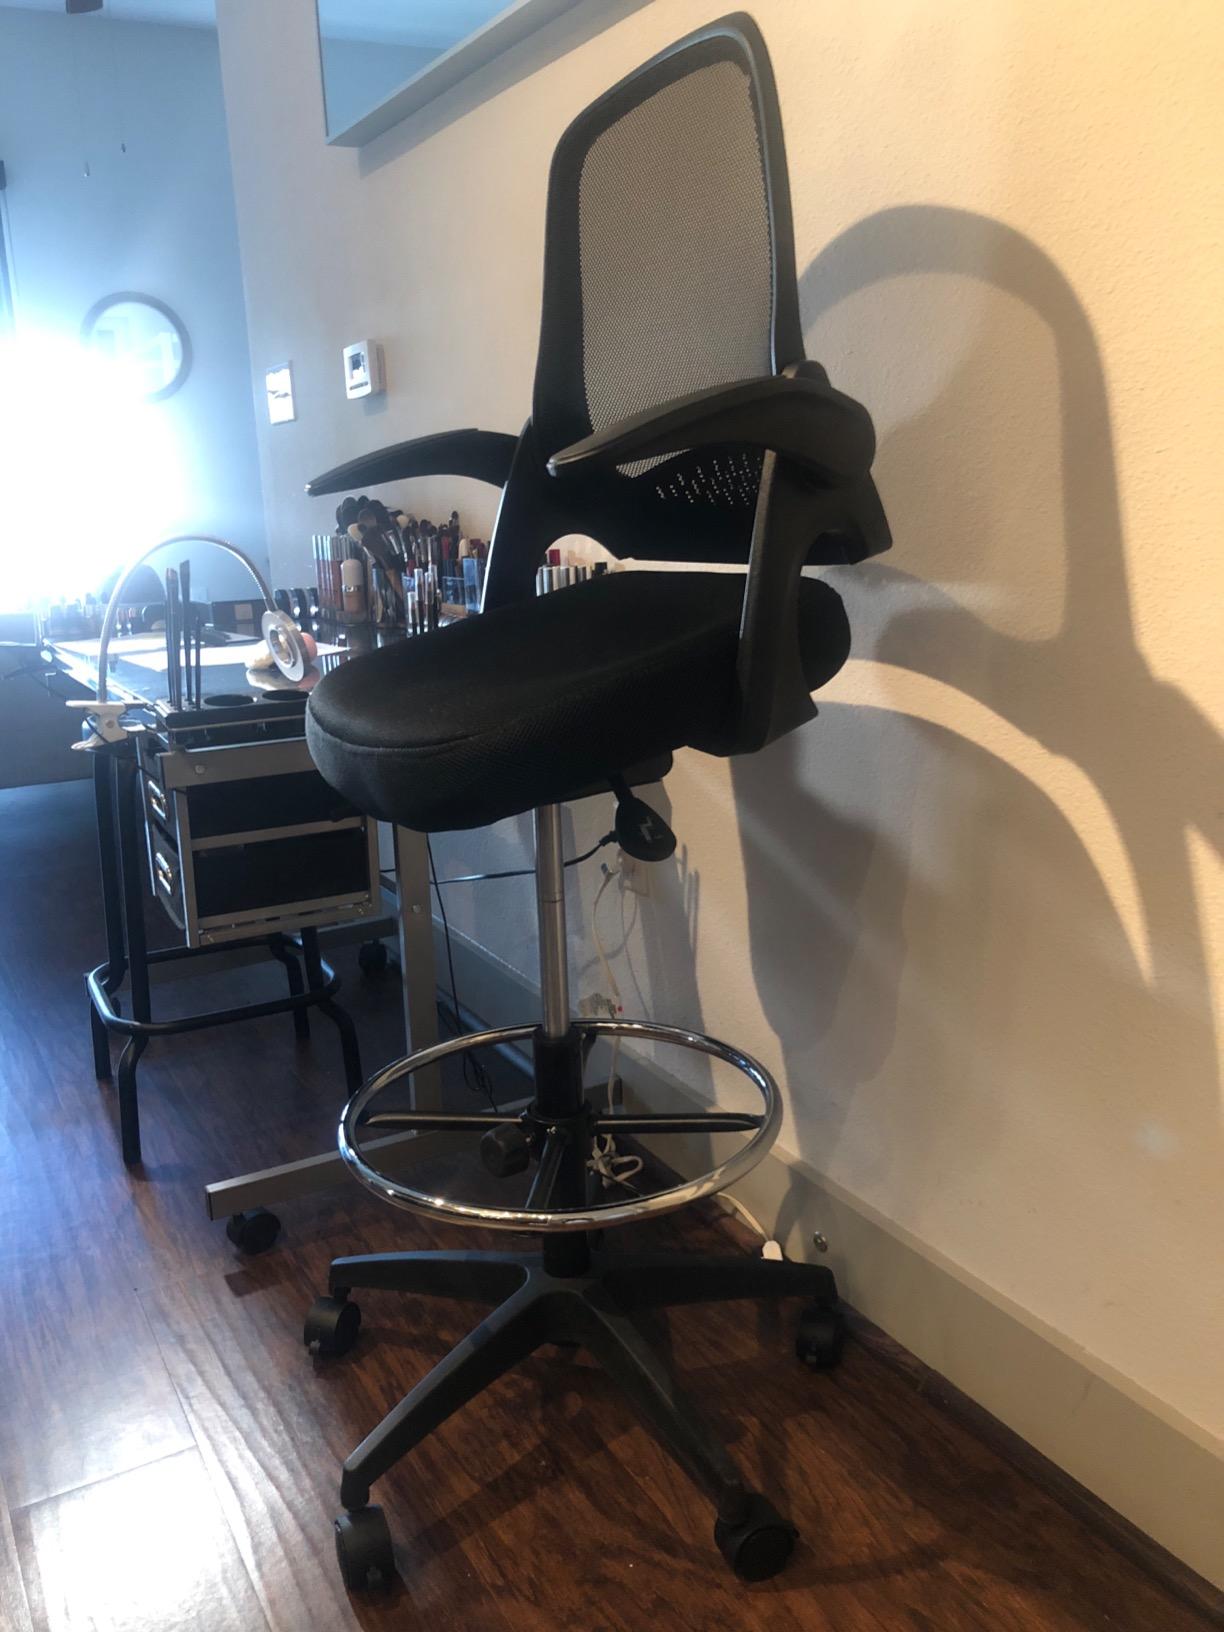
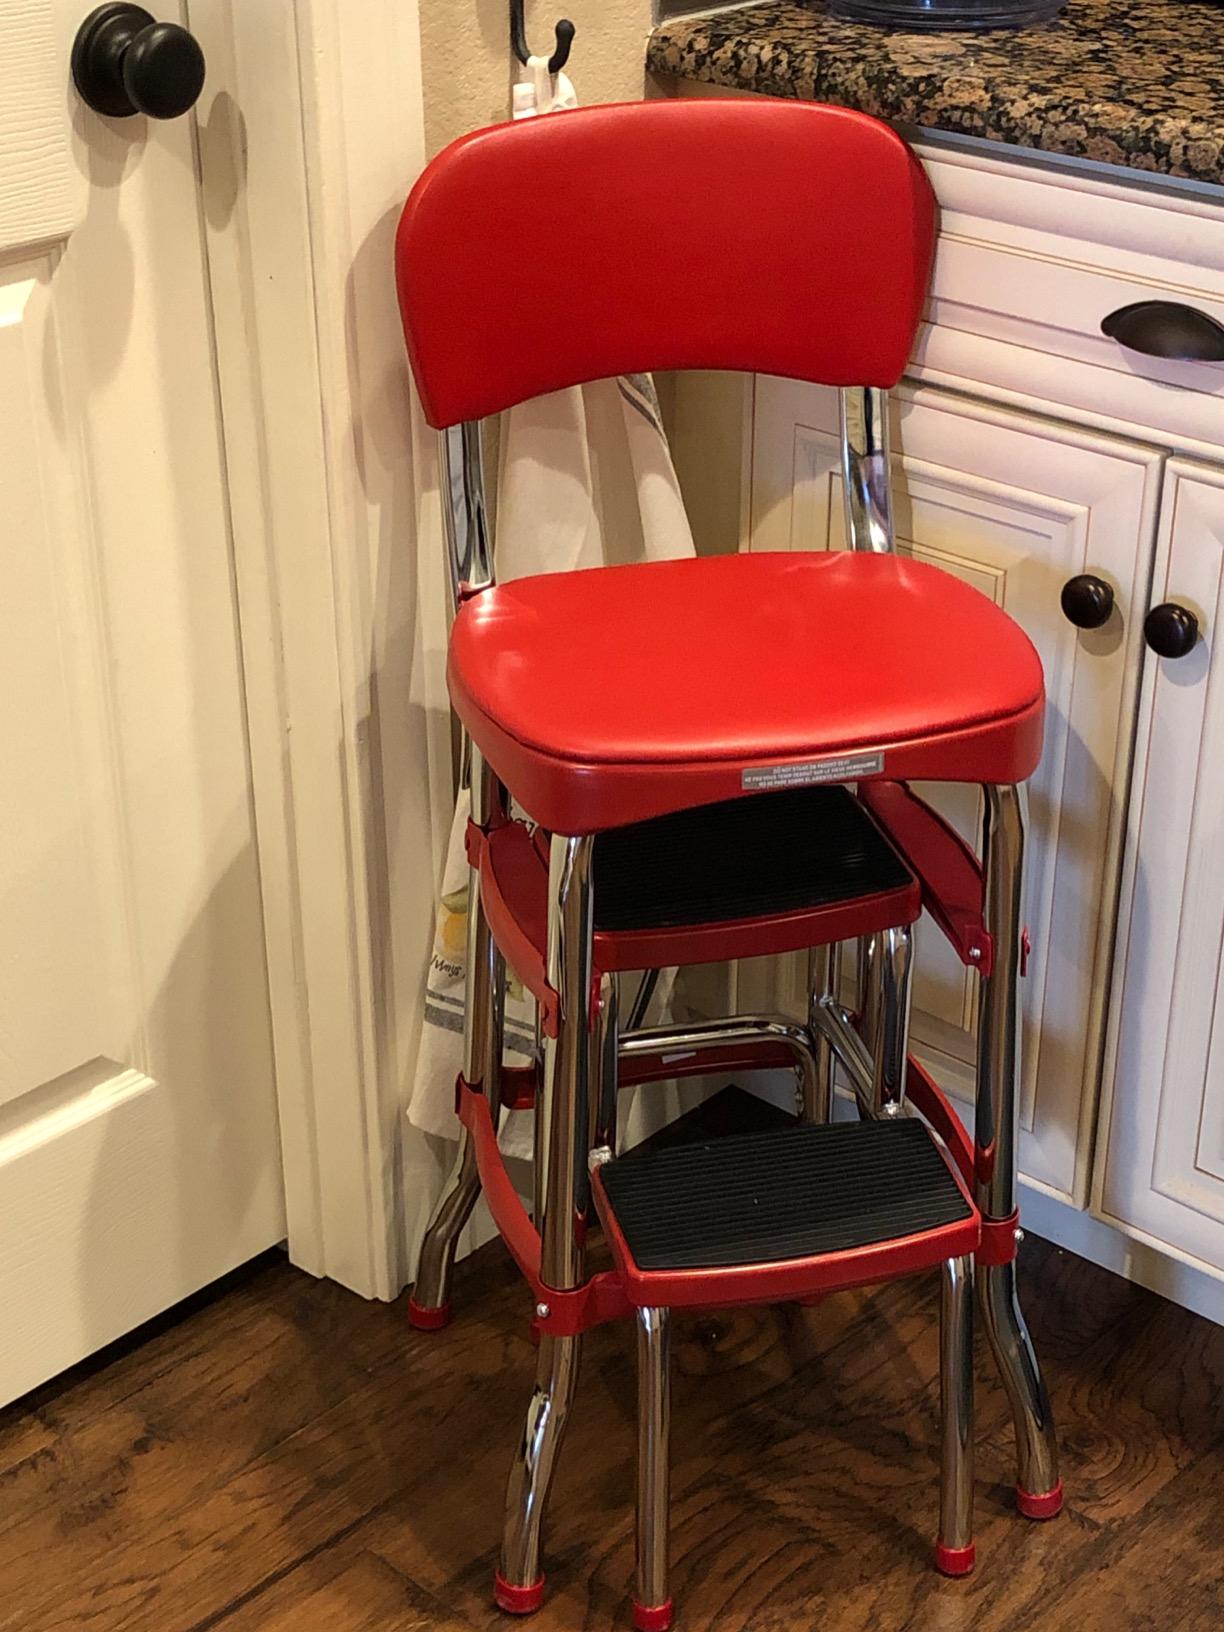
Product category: items_chair
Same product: no